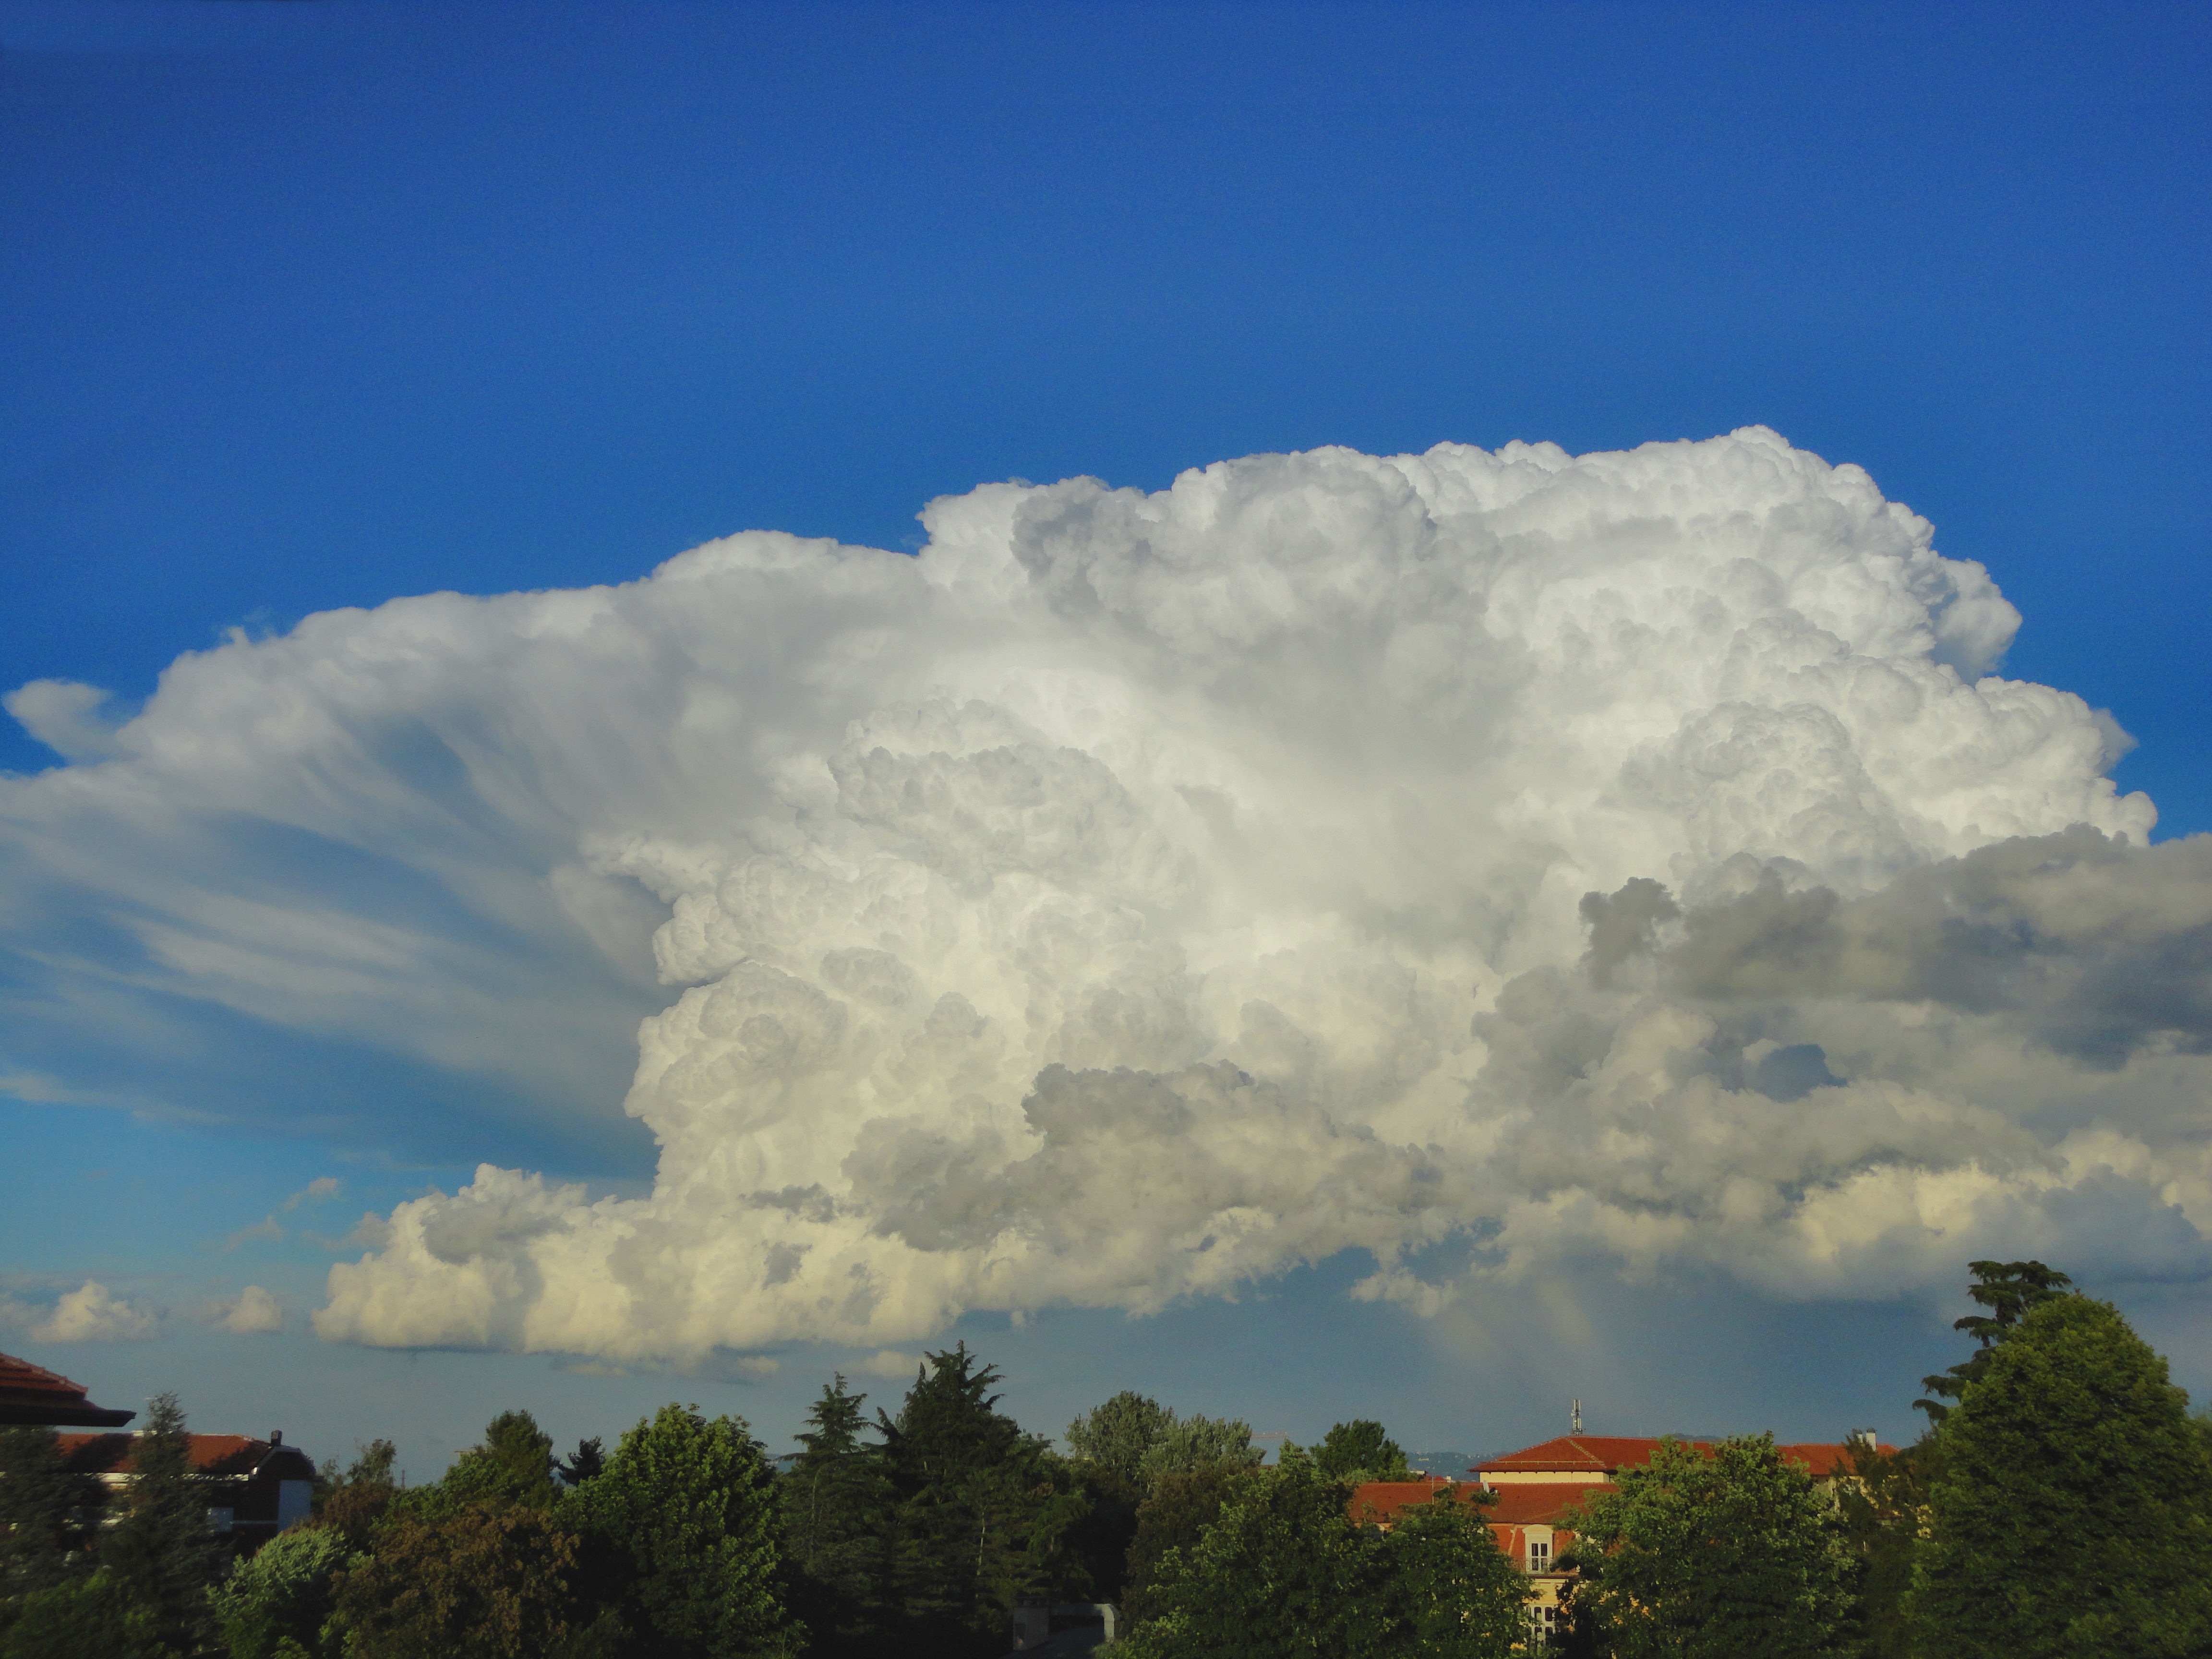
horizon, mountain, cloud, sky, white, hill, atmosphere, dusk, weather, cumulus, blue, plain, clouds, strange, cumulus clouds, cloud formation, the form of clouds, meteorological phenomenon, atmosphere of earth